Women's cinema

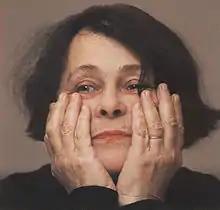
Kira Muratova is one of the most acclaimed Soviet film directors.

Elvira Notari was a pioneer of Italian cinema, and she was followed by other prominent female directors as Lina Wertmüller and Liliana Cavani. Countess Marina Cicogna is the first female European producer.